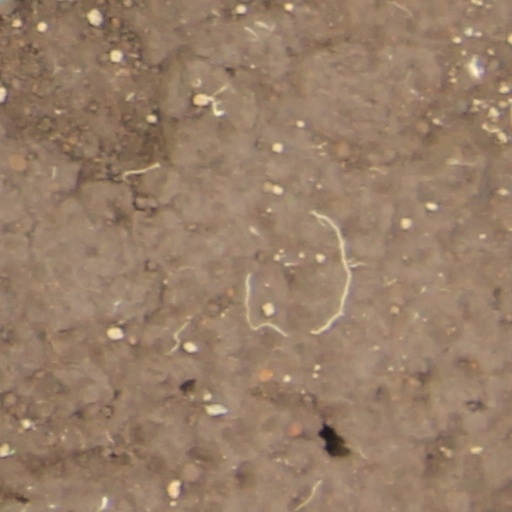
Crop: wheat